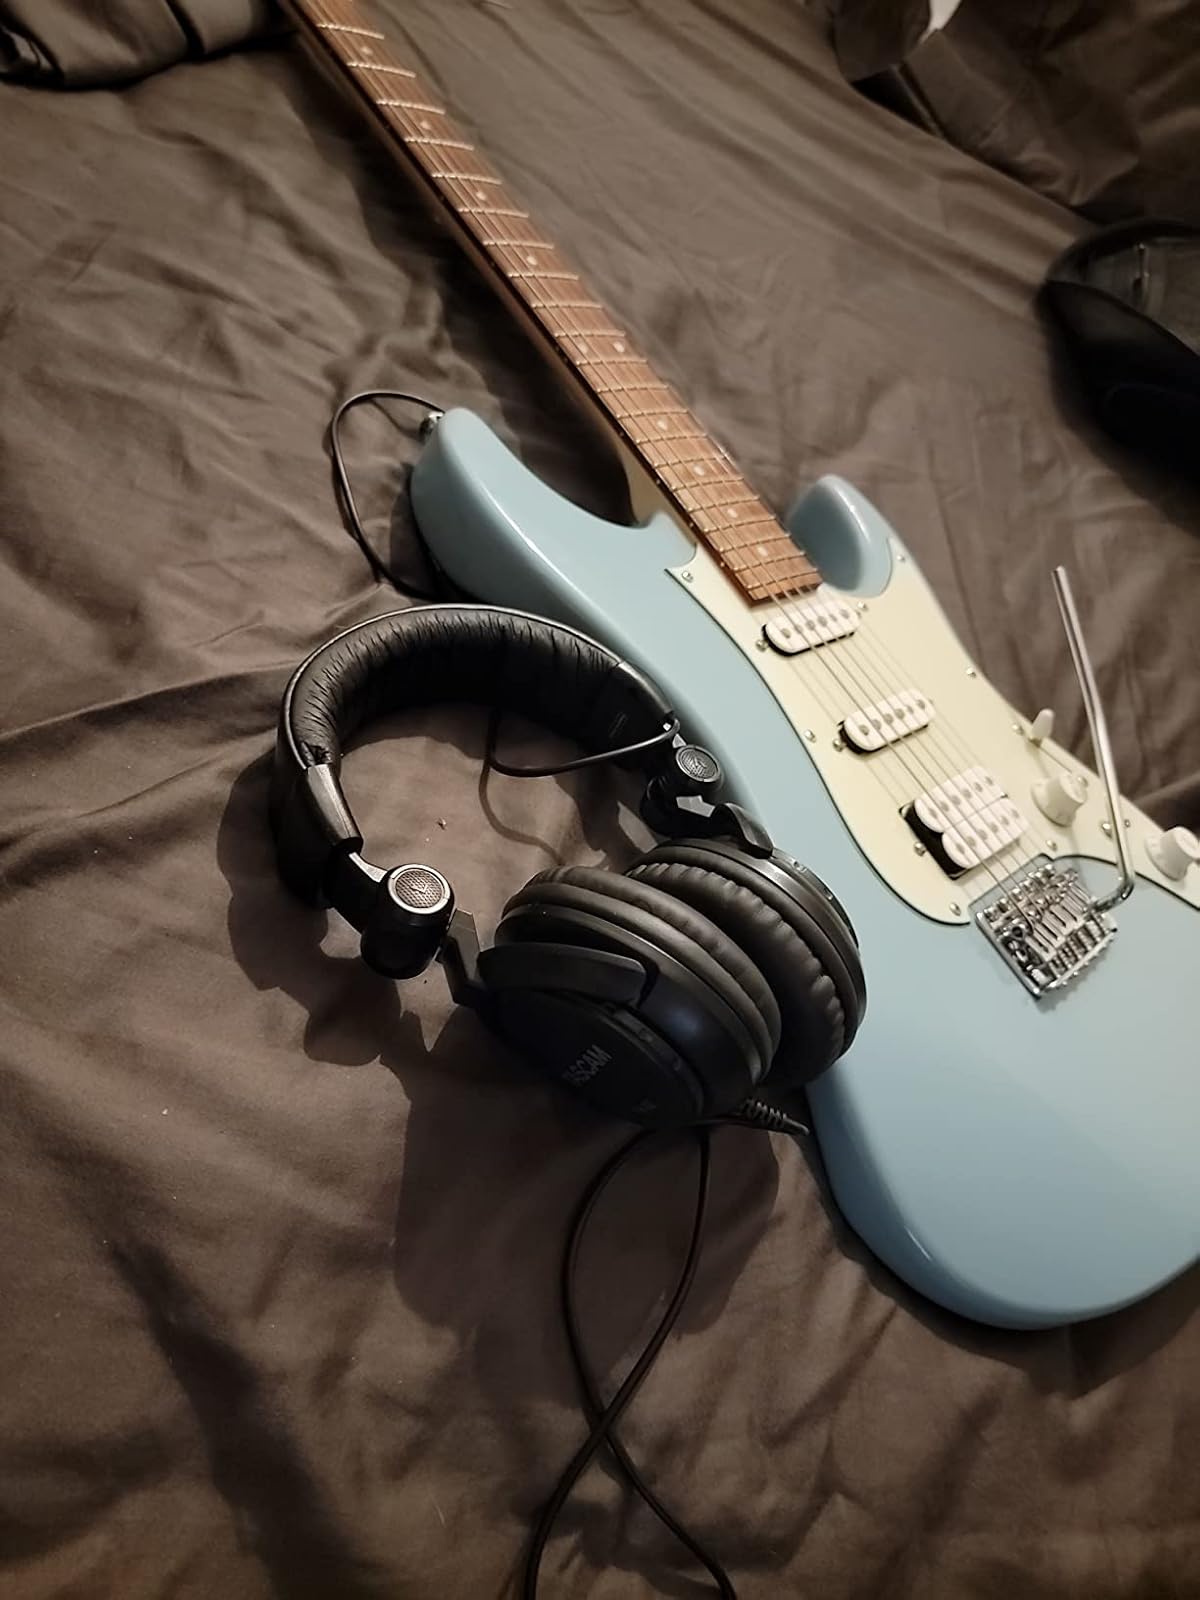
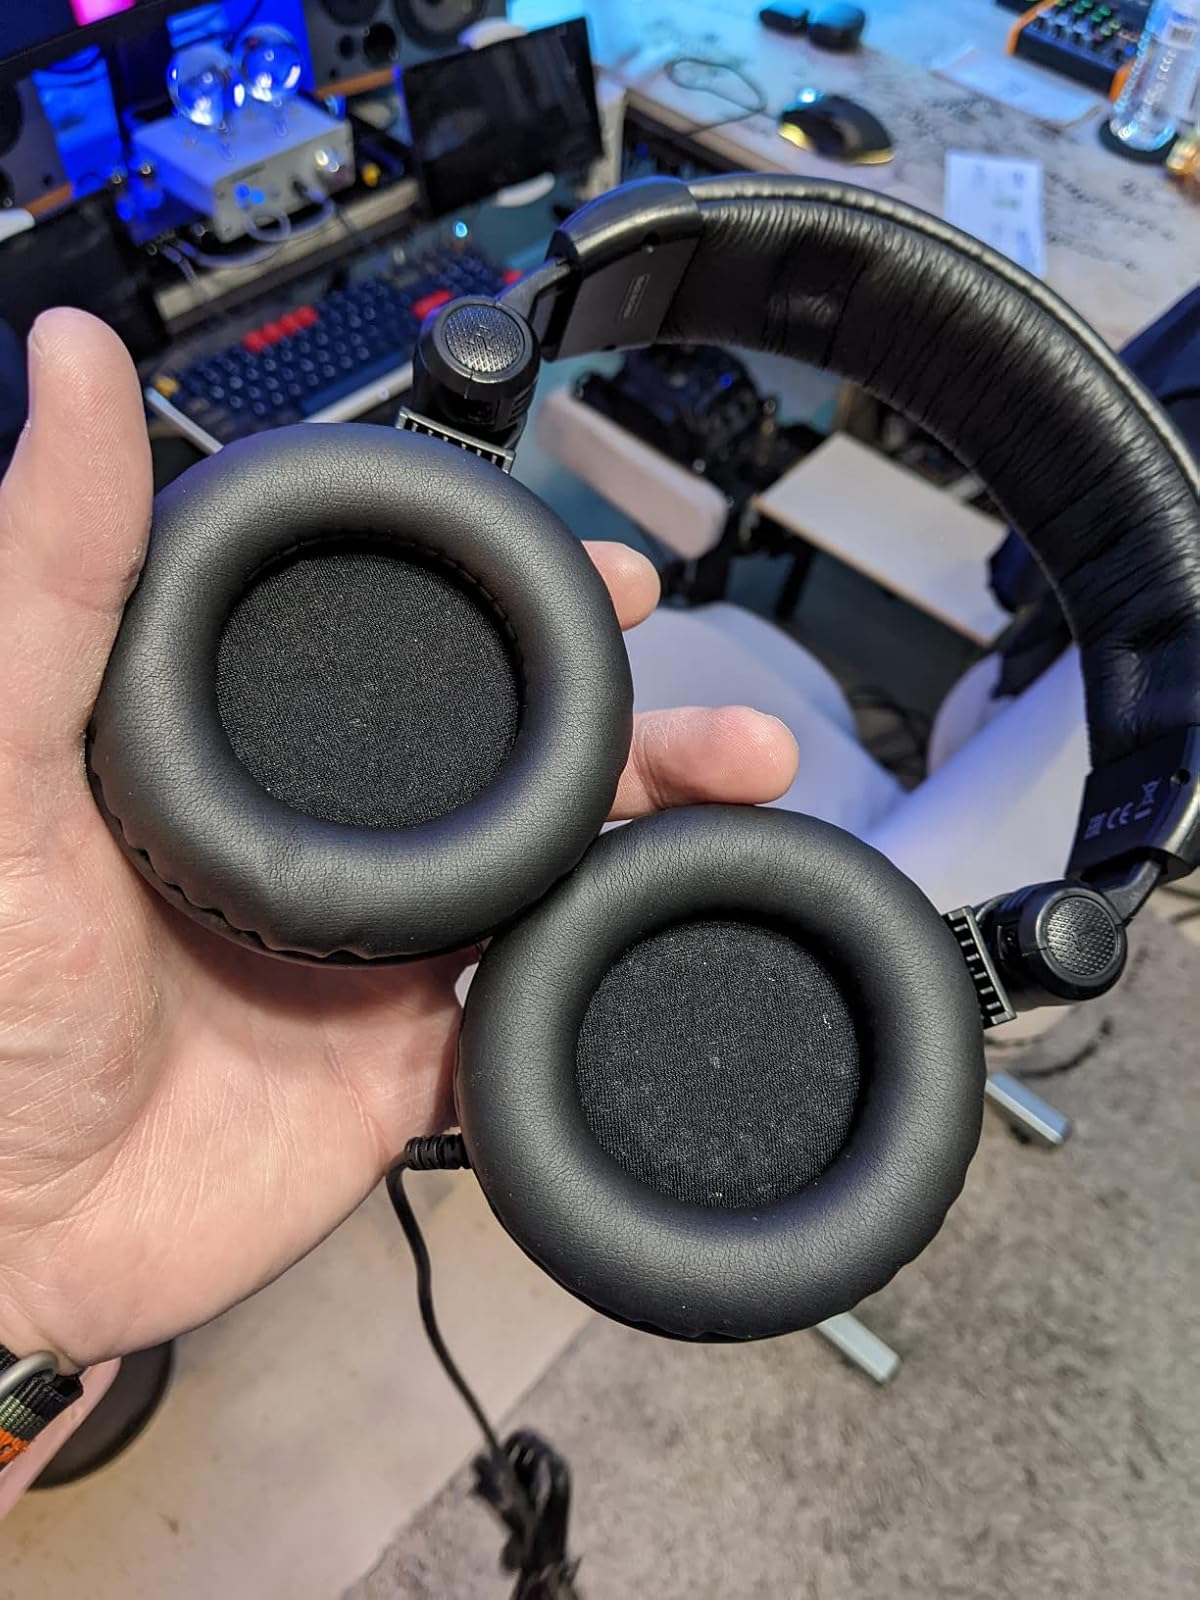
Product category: headphones
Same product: yes